Oriental darter

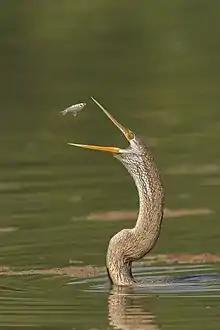
Fish are first speared and the snake-like neck emerges above the water to toss and swallow the fish head-first

The Oriental darter is like all other anhingas, a cormorant-like species that has a very long neck. The structure of the neck is as in other species of darter with strongly developed muscles about a kink in the neck at the 8th and 9th vertebrae that allows it to be flexed and darted forward with rapid force to stab fish underwater. The edges of the commissures of the mandible tips have minute inward pointing serrations that hold impaled fish.